George K. Crozer Mansion

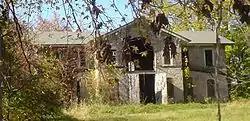
Outbuilding on George K. Crozer Mansion property, November 2009

The George K. Crozer Mansion, also known as Netherleigh, was an historic mansion which was located in Upland, Delaware County, Pennsylvania.